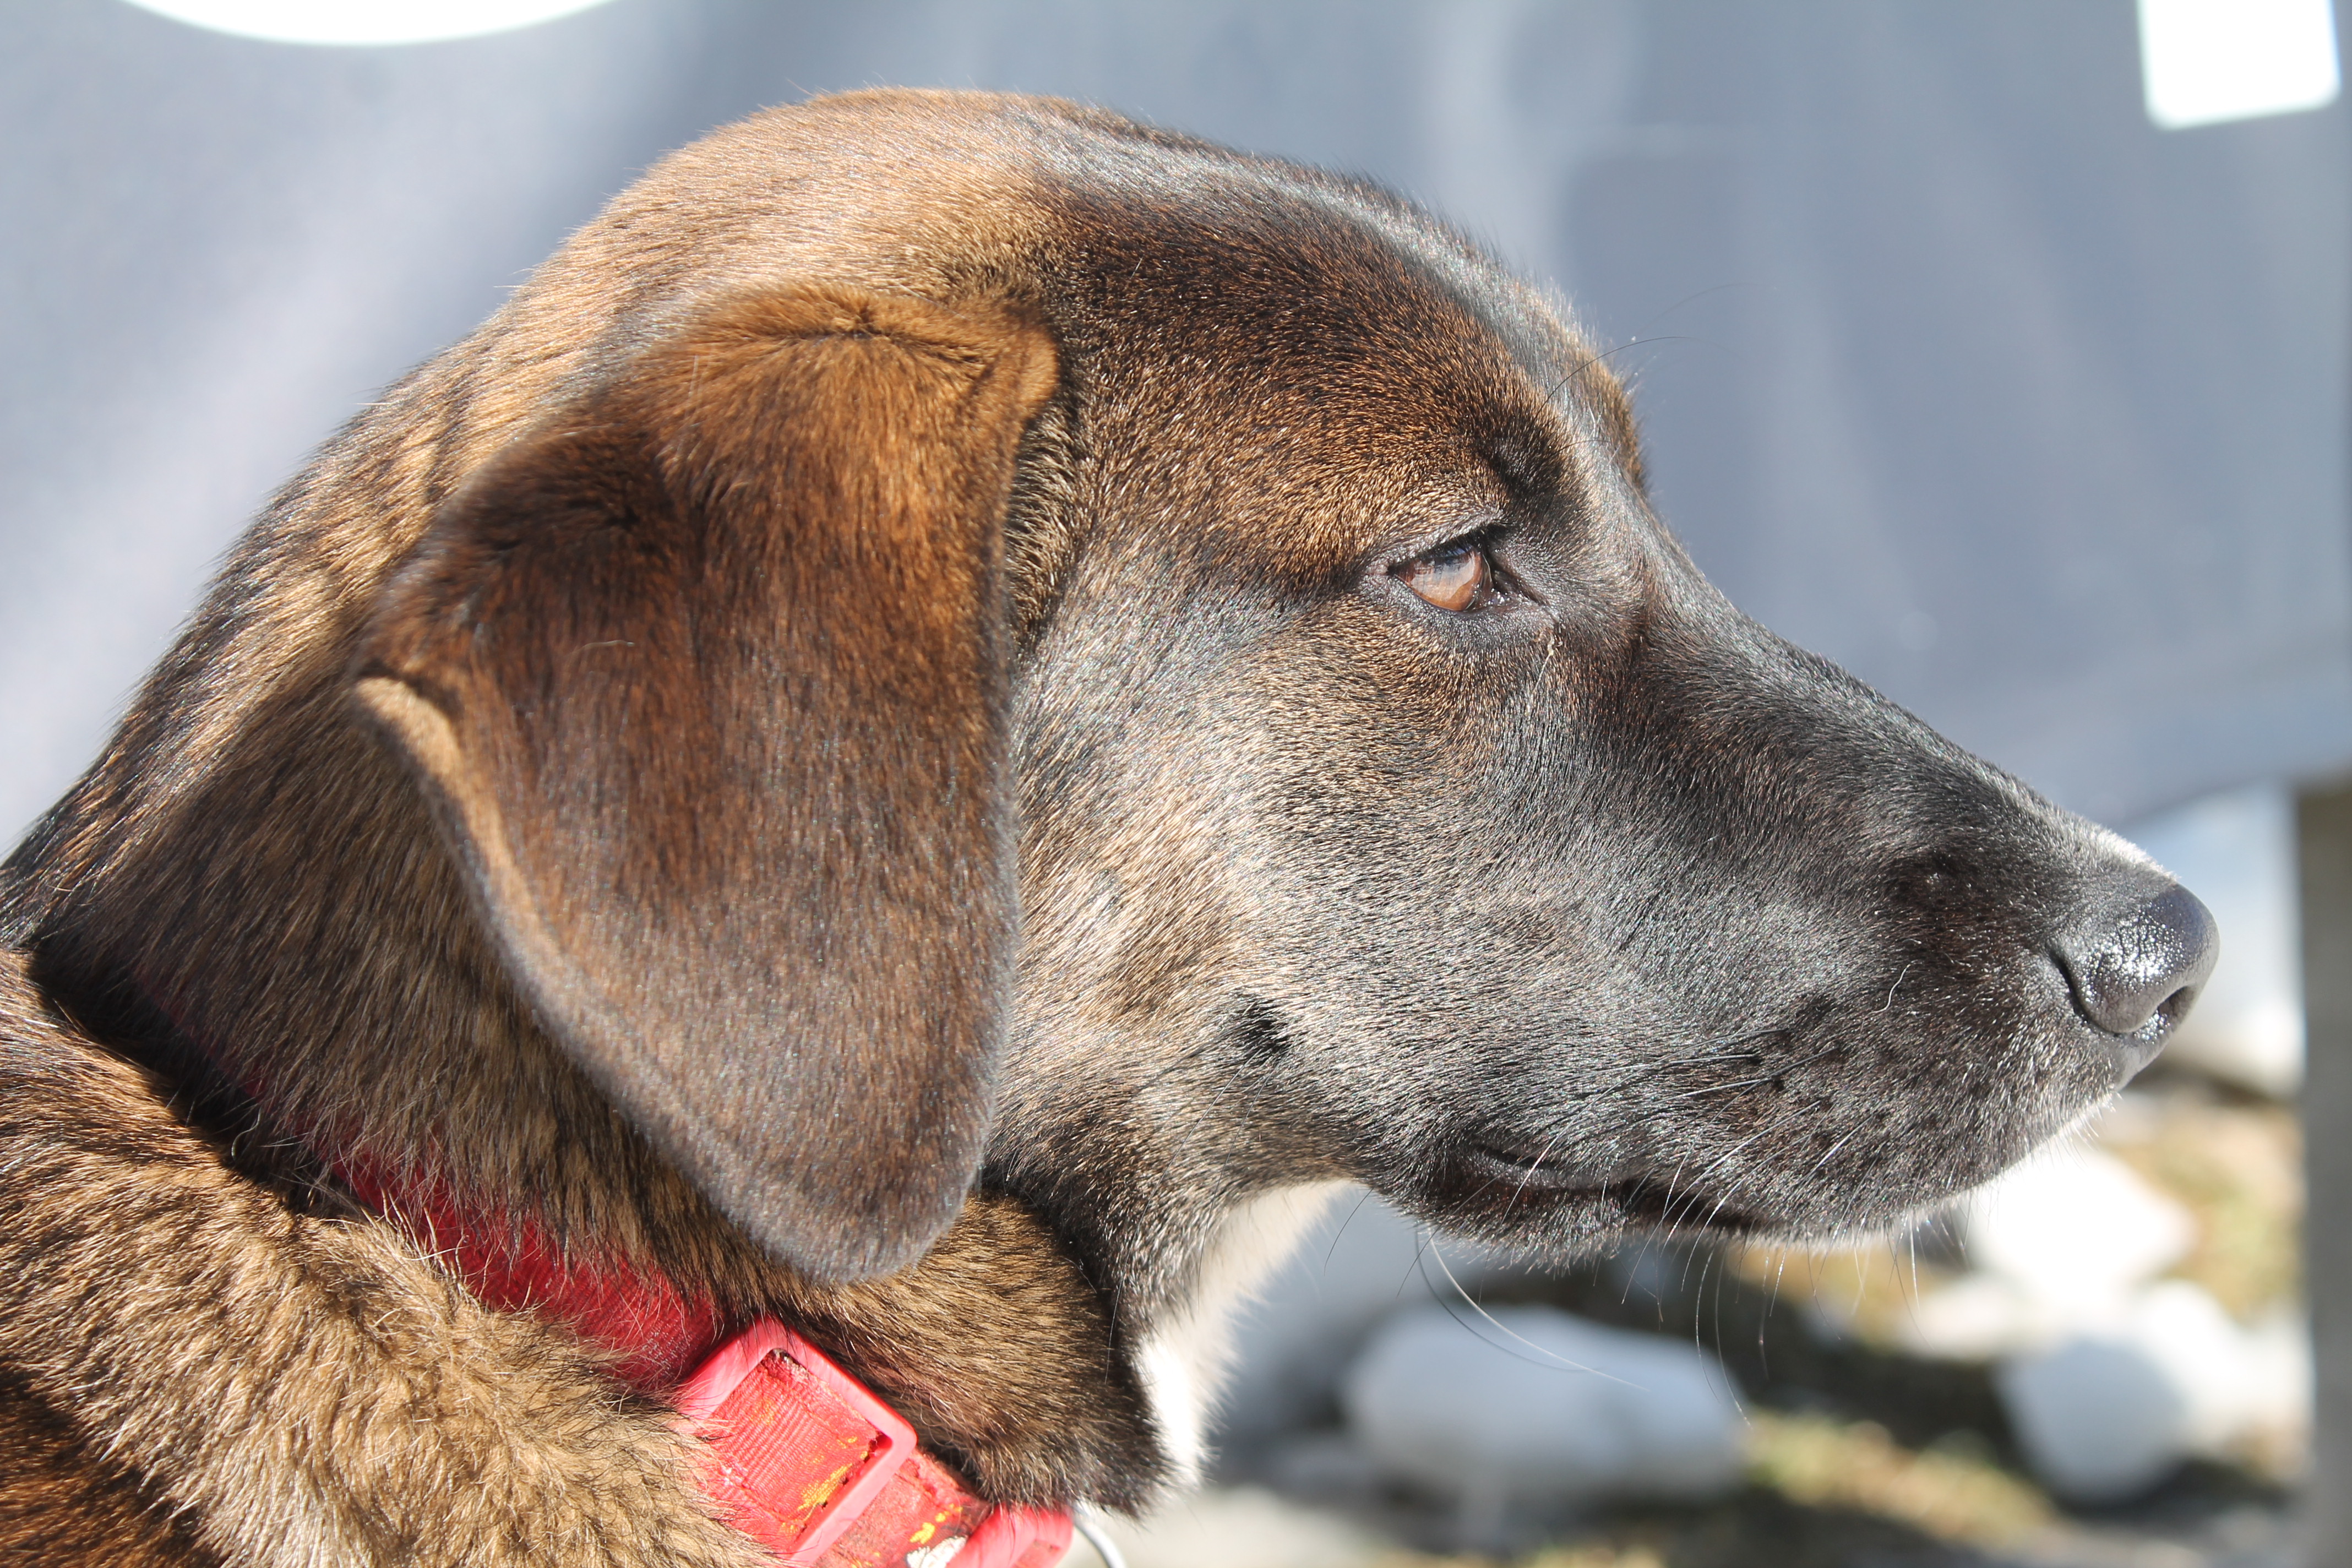
dog, pet, animal, puppy, mammal, vertebrate, canidae, dog breed, carnivore, snout, sporting group, plott hound, fawn, fila brasileiro